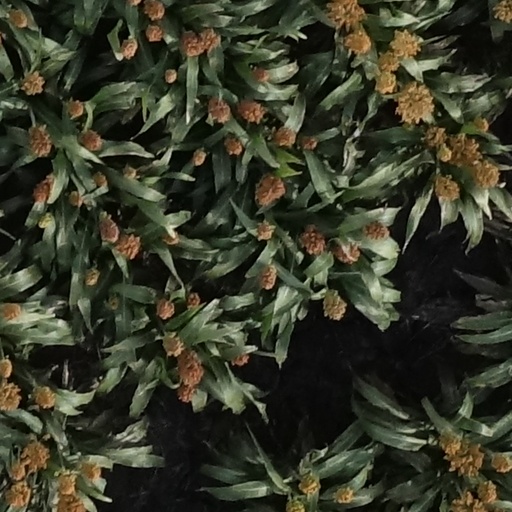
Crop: sorghum